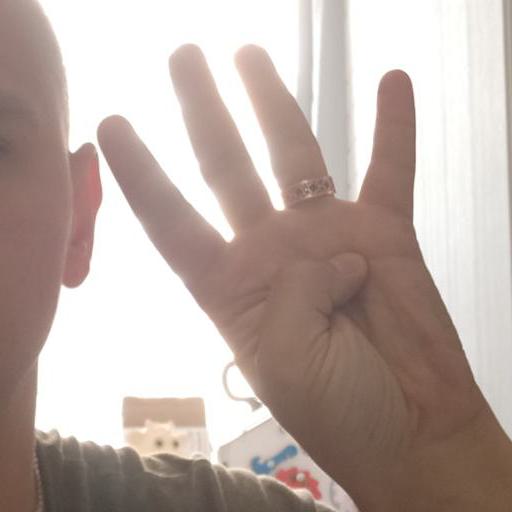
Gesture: four